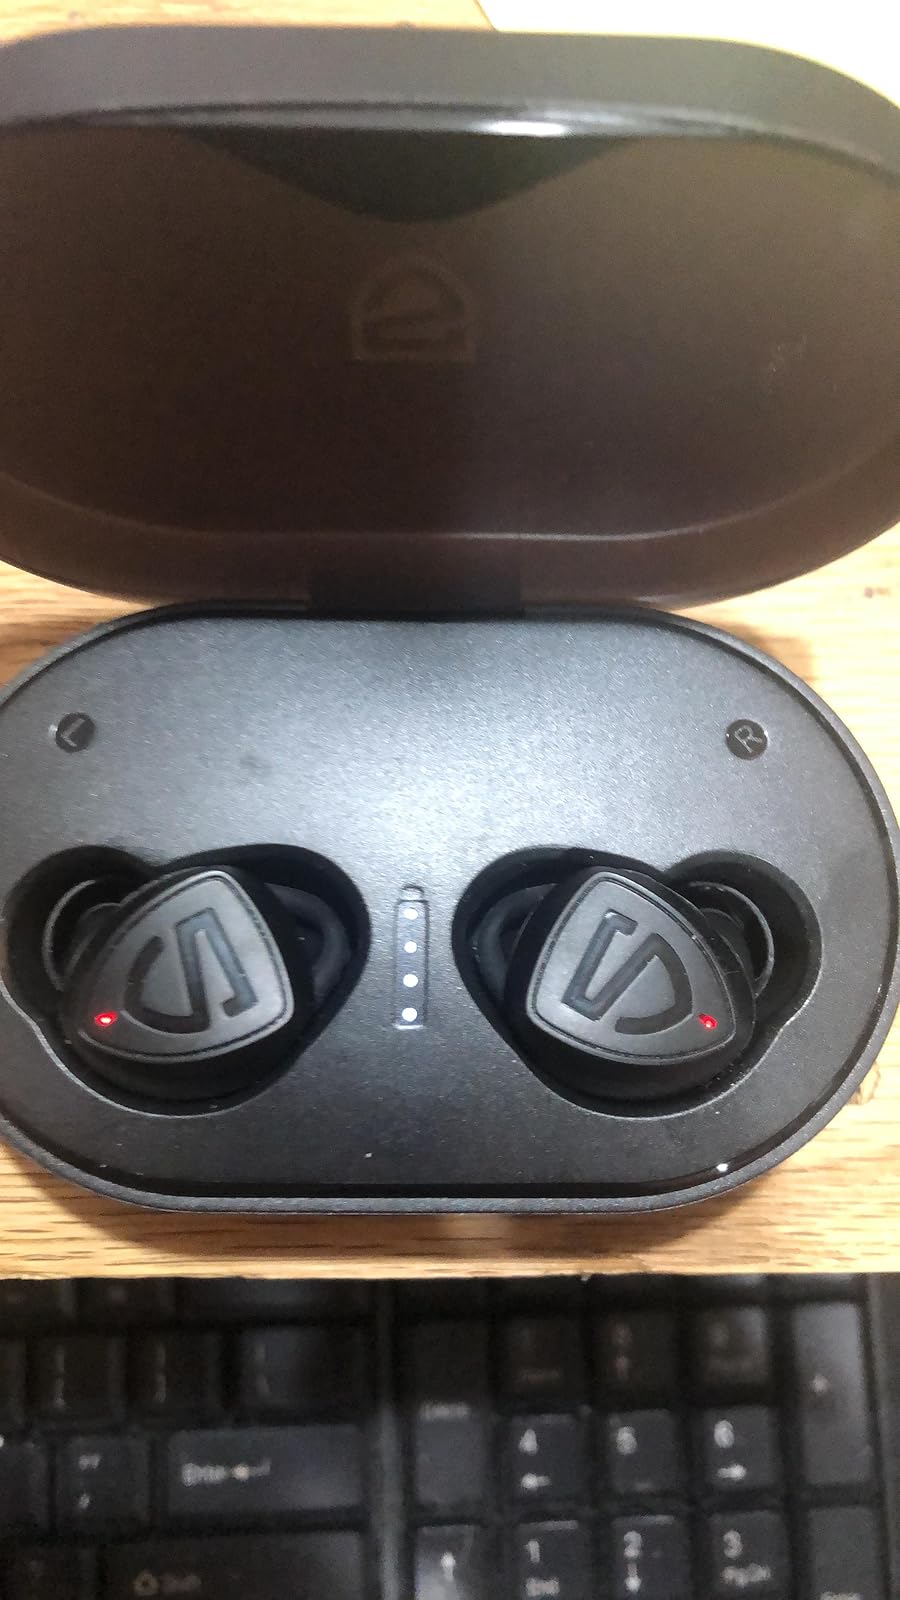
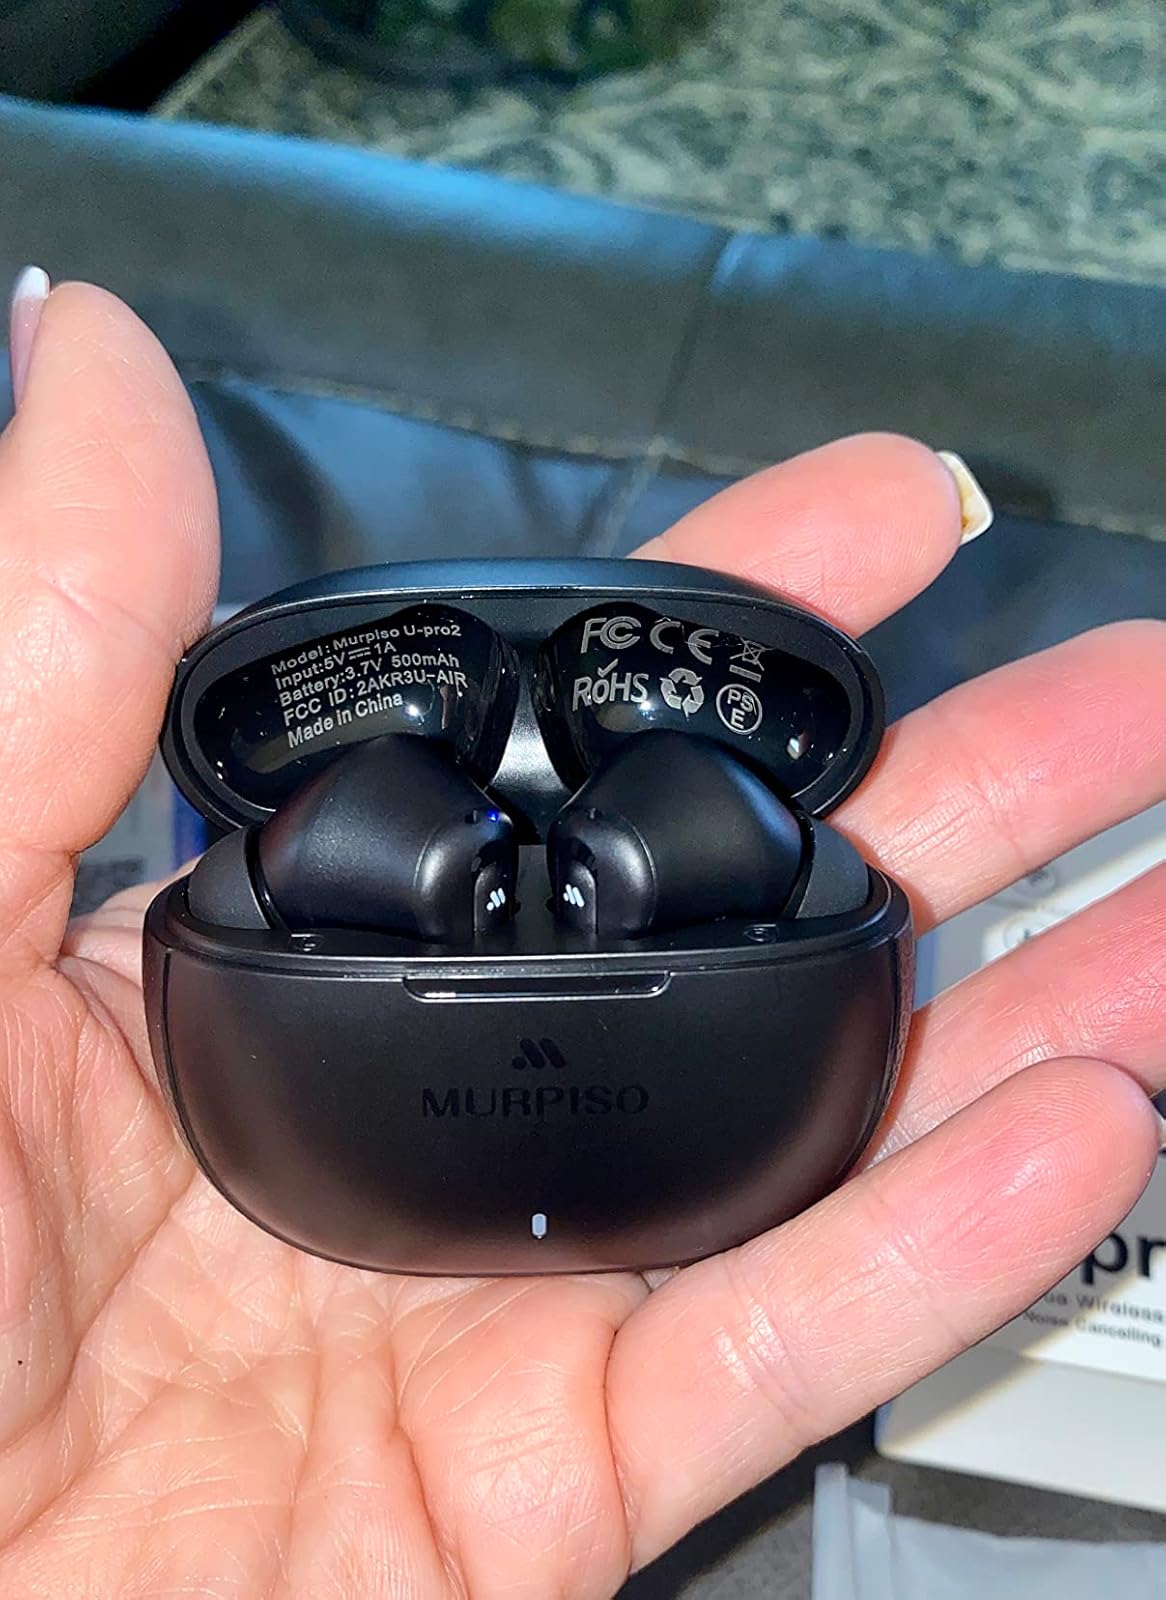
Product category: earbuds
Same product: no